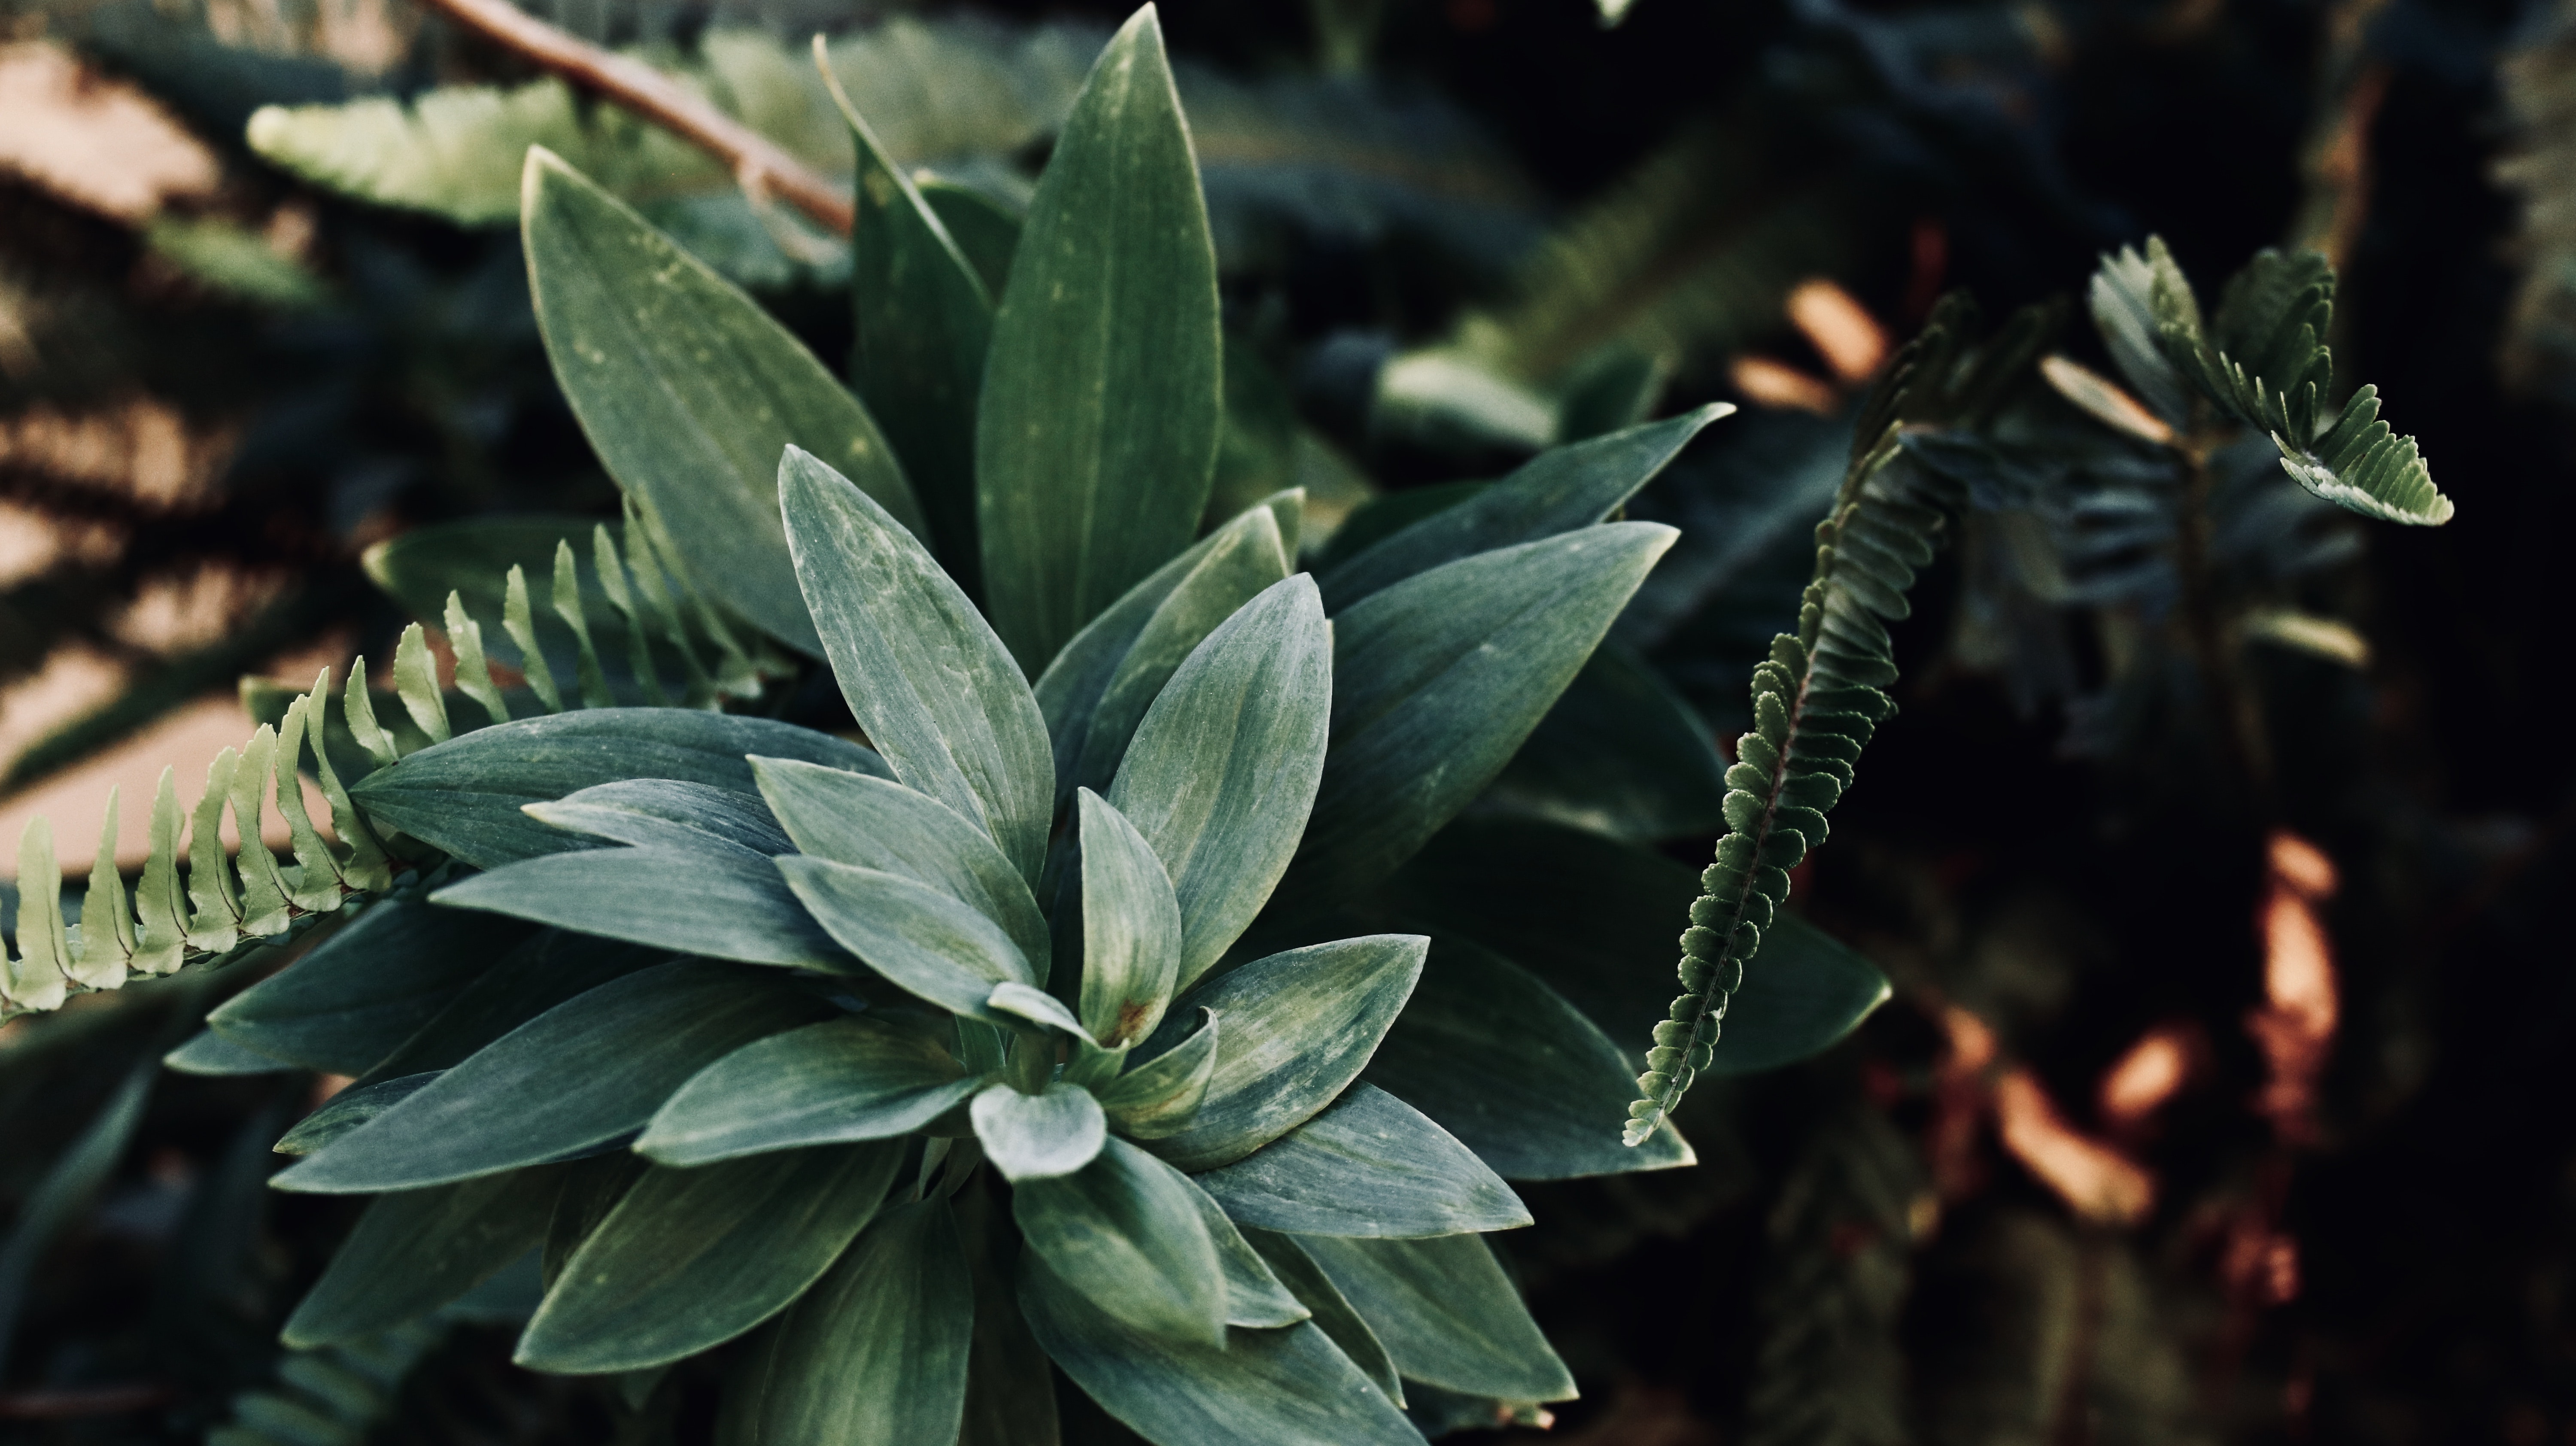
leaf, terrestrial plant, flower, plant, botany, flowering plant, agave, perennial plant